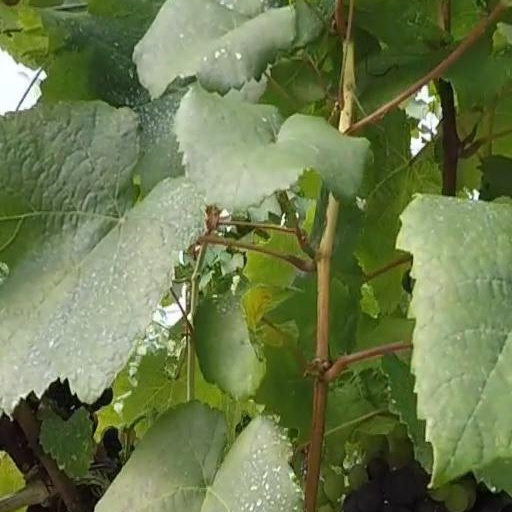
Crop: grape